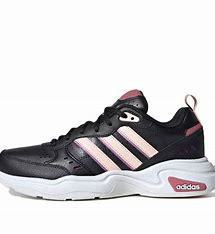
Brand: adidas
Model: NEO Strutter Athletic